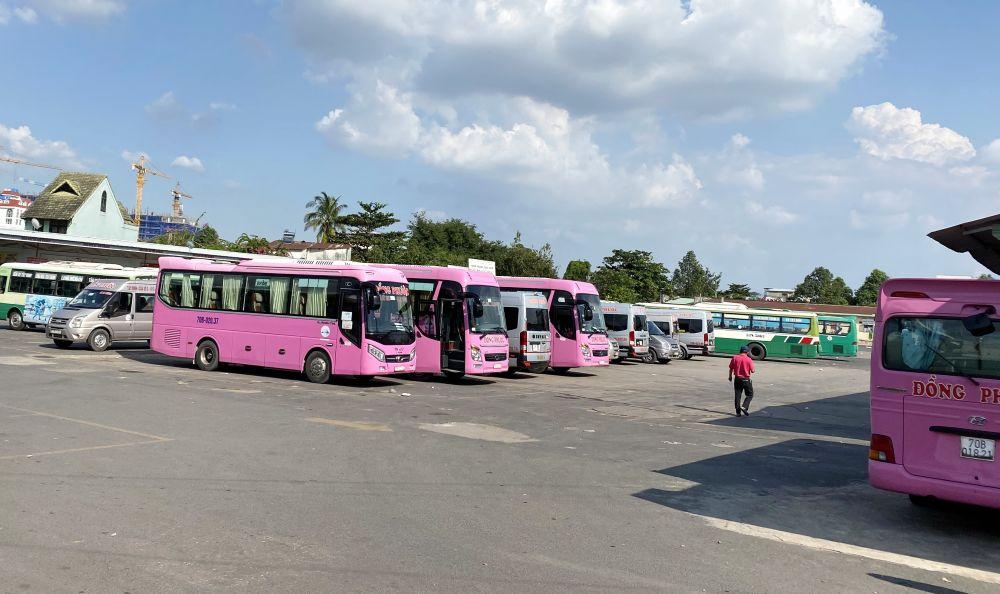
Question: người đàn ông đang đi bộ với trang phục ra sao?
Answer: ông ấy mặc áo hồng và quần tây đen